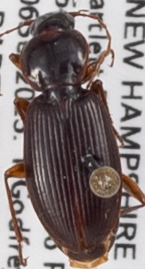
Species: Synuchus impunctatus
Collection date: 2023-09-06
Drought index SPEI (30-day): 0.362
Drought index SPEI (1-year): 1.578
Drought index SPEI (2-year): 0.63